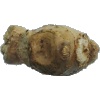
Label: Ginger Root 1